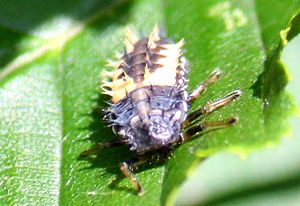
Harlekinmariehøne / Billeder
Harlekinmariehønen er en mariehøne, der stammer fra Asien